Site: brandenburg
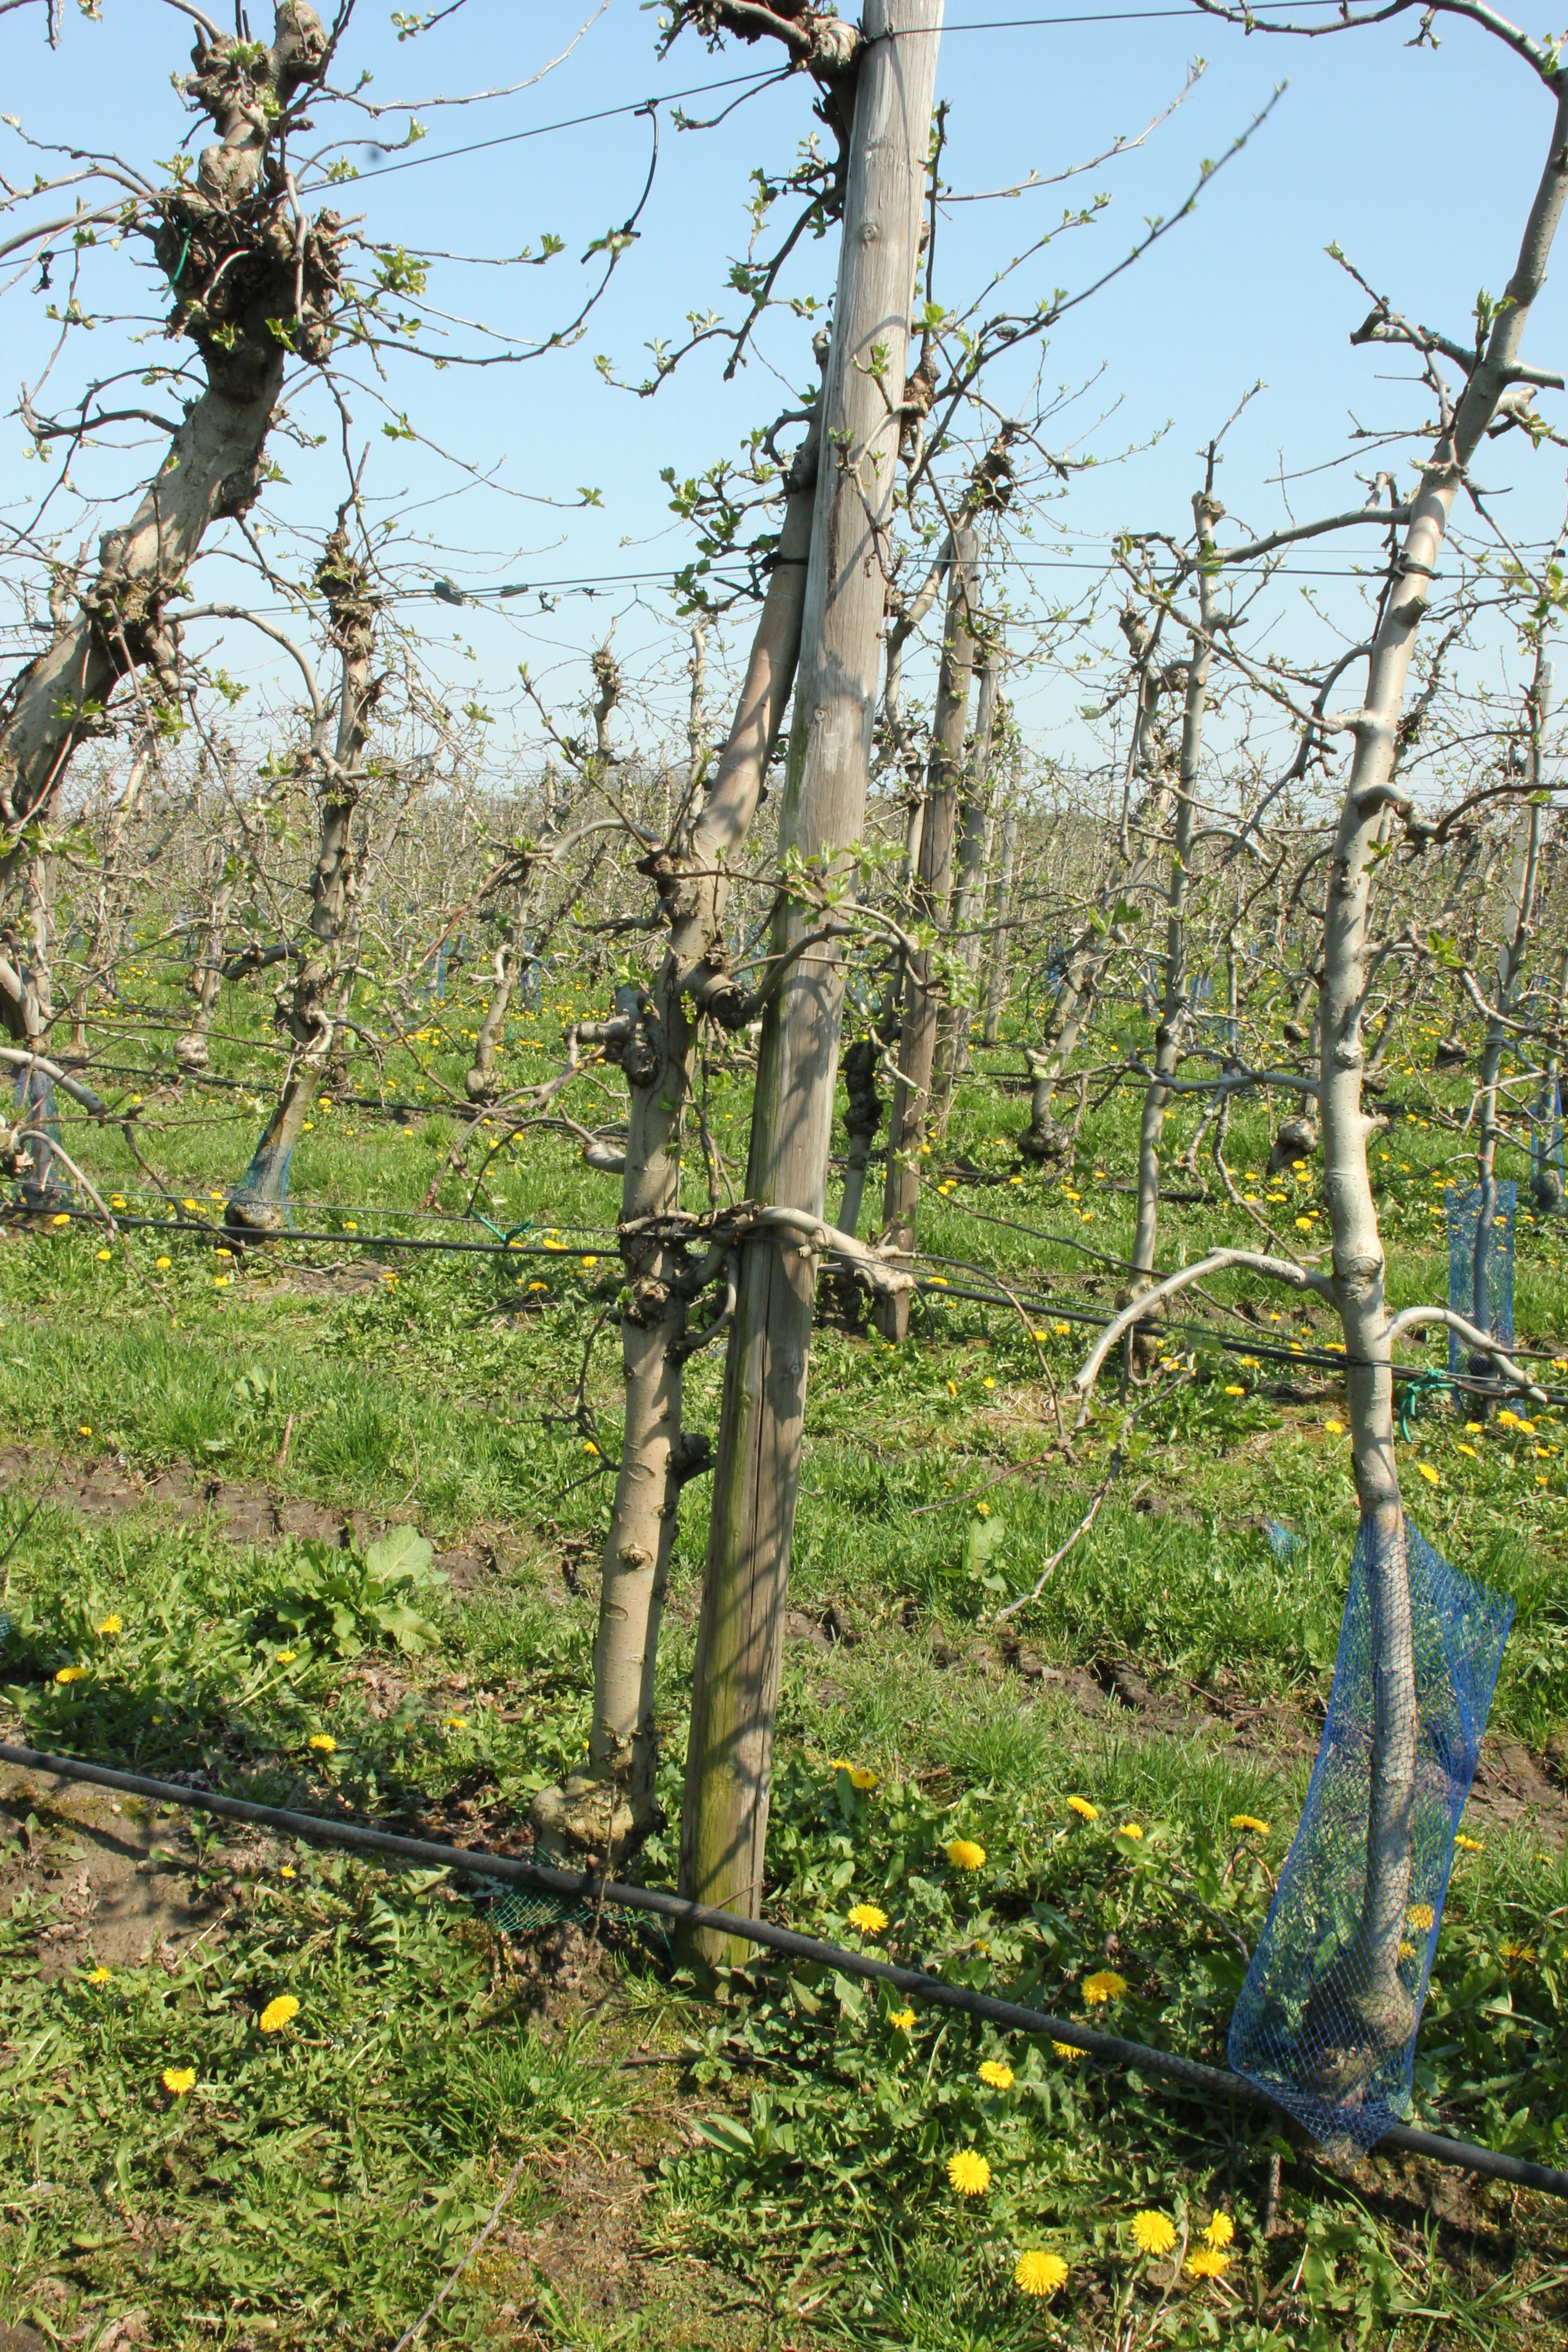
Growth stage (BBCH 56): Inflorescence emergence